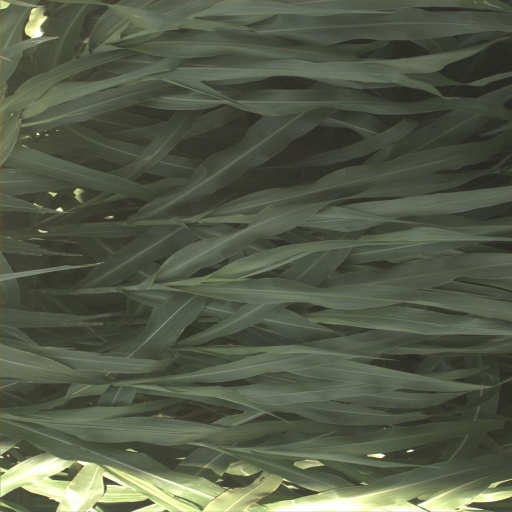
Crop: sorghum